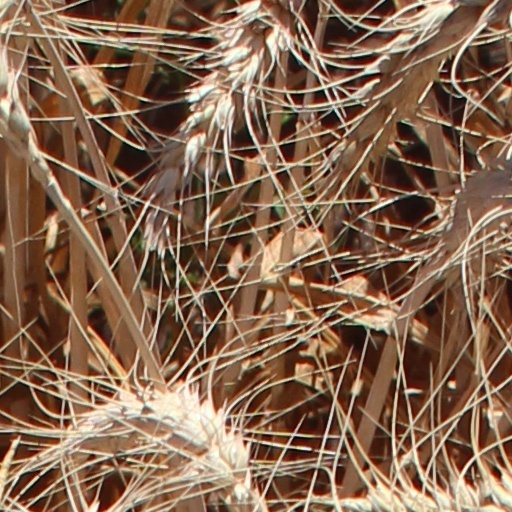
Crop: wheat